Visconti Rocca (Castell'Arquato)

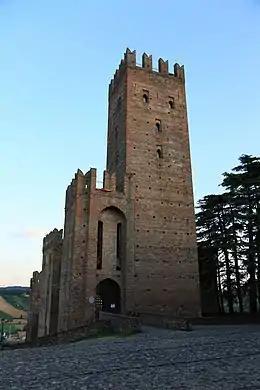
The main tower

The Rocca has an L-shape, a plan unique in the Piacenza area. It consists of two separate parts. A rectangular is on the lower level of the steeply sloping ground. A smaller and higher enclosure is placed perpendicular to the first.